Atlantis: The Lost Empire

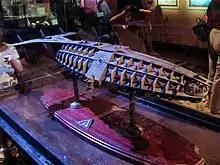
Scale model of "Ulysses" submarine by Greg Aronowitz, used by digital animators as reference during production.

At the time of its release, "Atlantis: The Lost Empire" was notable for using more computer-generated imagery (CGI) than any other Disney traditionally animated feature. To increase productivity, the directors had the digital artists work with the traditional animators throughout the production. Several important scenes required heavy use of digital animation: the Leviathan, the "Ulysses" submarine and sub-pods, the Heart of Atlantis, and the Stone Giants. During production, after Matt Codd and Jim Martin designed the "Ulysses" on paper, Greg Aronowitz was hired to build a scale model of the submarine, to be used as a reference for drawing the 3D "Ulysses". The final film included 362 digital-effects shots, and computer programs were used to seamlessly join the 2D and 3D artwork. One scene that took advantage of this was the "sub-drop" scene, where the 3D "Ulysses" was dropped from its docking bay into the water. As the camera floated toward it, a 2D Milo was drawn to appear inside, tracking the camera. The crew noted that it was challenging to keep the audience from noticing the difference between the 2D and 3D drawings when they were merged. The digital production also gave the directors a unique "virtual camera" for complicated shots within the film. With the ability to operate in the z-plane, this camera moved through a digital wire-frame set; the background and details were later hand-drawn over the wireframes. This was used in the opening flight scene through Atlantis and the submarine chase through the undersea cavern with the Leviathan in pursuit.